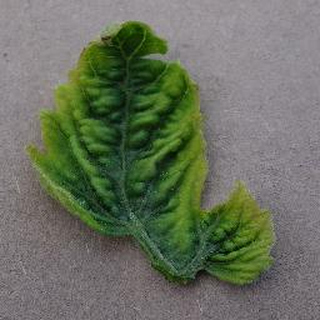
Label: tomato_yellow_leaf_curl_virus